Virgin (title)

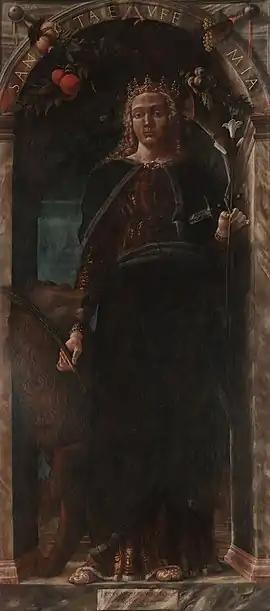
Saint Euphemia with the crown of a virgin, a white lily and the martyr's palm (Andrea Mantegna, 1454)

In the hagiography of Christian martyrs of the late first to early fourth centuries, virgin martyrs were often persecuted for their refusal to enter a worldly marriage after having vowed to keep their virginity for the sake of heaven. Other virgin martyrs lost their lives ('in defense of chastity'). A group of virgin martyrs of the early church, namely Saints Catherine of Alexandria, Margaret of Antioch, Barbara of Nicomedia and Dorothea of Caesarea, is called "the four capital virgins", three of them belong to the Fourteen Holy Helpers.